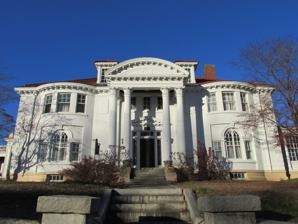
Building: Horatio G. Foss House
Country: United States of America
Year built: 1914
Historic house in Maine, United States United States historic place Horatio G. Foss House U.S. National Register of Historic Places U.S. Historic district Contributing property Horatio G. Foss House Show map of Maine Show map of the United States Location Auburn, Maine Coordinates 44°5′37″N 70°13′38″W / 44.09361°N 70.22722°W / 44.09361; -70.22722 Built construction started in 1914 but did not finish till 1917 Architect Gibbs & Pulsifer Architectural style Colonial Revival, Other, Federal Part of Main Street Historic District ( ID89000255 ) NRHP reference No. 76000084 Significant dates Added to NRHP November 21, 1976 Designated CP April 21, 1989 The Horatio G. Foss House is a historic house at 19 Elm Street in Auburn, Maine within the Main Street Historic District .  It was built in 1914 to a design by Gibbs & Pulsifer for Horatio Gates Foss, owner of a major local shoe factory, and is also notable for its well-preserved Colonial Revival styling.  It was listed on the National Register of Historic Places in 1976. Description Horatio G. Foss The Foss House is a three-story wood-frame house with a stuccoed exterior, quoined corners,  and a red ceramic tile hip roof.  The main facade, facing south, is a symmetrical three bays, with a central entry flanked by rounded bays that are two stories in height.  The entry is sheltered by a portico topped by a segmented-arch pediment and supported by paired Corinthian columns.  The doorway is flanked by sidelight windows and topped by a triangular pediment The cornices of the portico, doorway pediment, and roof are all modillioned, as are the roof lines of the hip-roof dormers piercing the roof.  A sunporch extends along the eastern facade, and a flat-roofed porch on the west side is connected to a porte-cochere.  A period garage stands on the northwest corner of the property; it features styling similar to that found on the main house. The house was designed by Gibbs & Pulsifer, an architectural firm based in Lewiston , and built for Horace G. Foss.  Foss was the owner the Dingley-Foss Company, a manufacturer of footwear employing 500-600 workers, and served in the Maine House of Representatives in 1911. See also National Register of Historic Places listings in Androscoggin County, Maine References